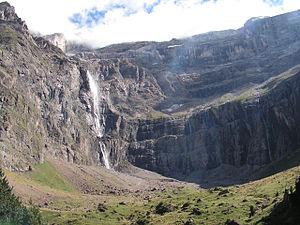
La liste de chutes d'eau présentée ci-dessous est un échantillon, classé par continent puis par pays ou État, de chutes d'eau naturelles, ayant acquis une relative notoriété du fait de leur fréquentation et/ou de leurs particularités : dimensions, concrétionnement, aménagements humains, art mobilier, pratiques rituelles, etc.
La cascade de Gavarnie, également appelée grande cascade de Gavarnie, est une chute d'eau du cirque de Gavarnie, cirque glaciaire localisé dans la partie centrale des Pyrénées françaises et appartenant au parc national des Pyrénées.